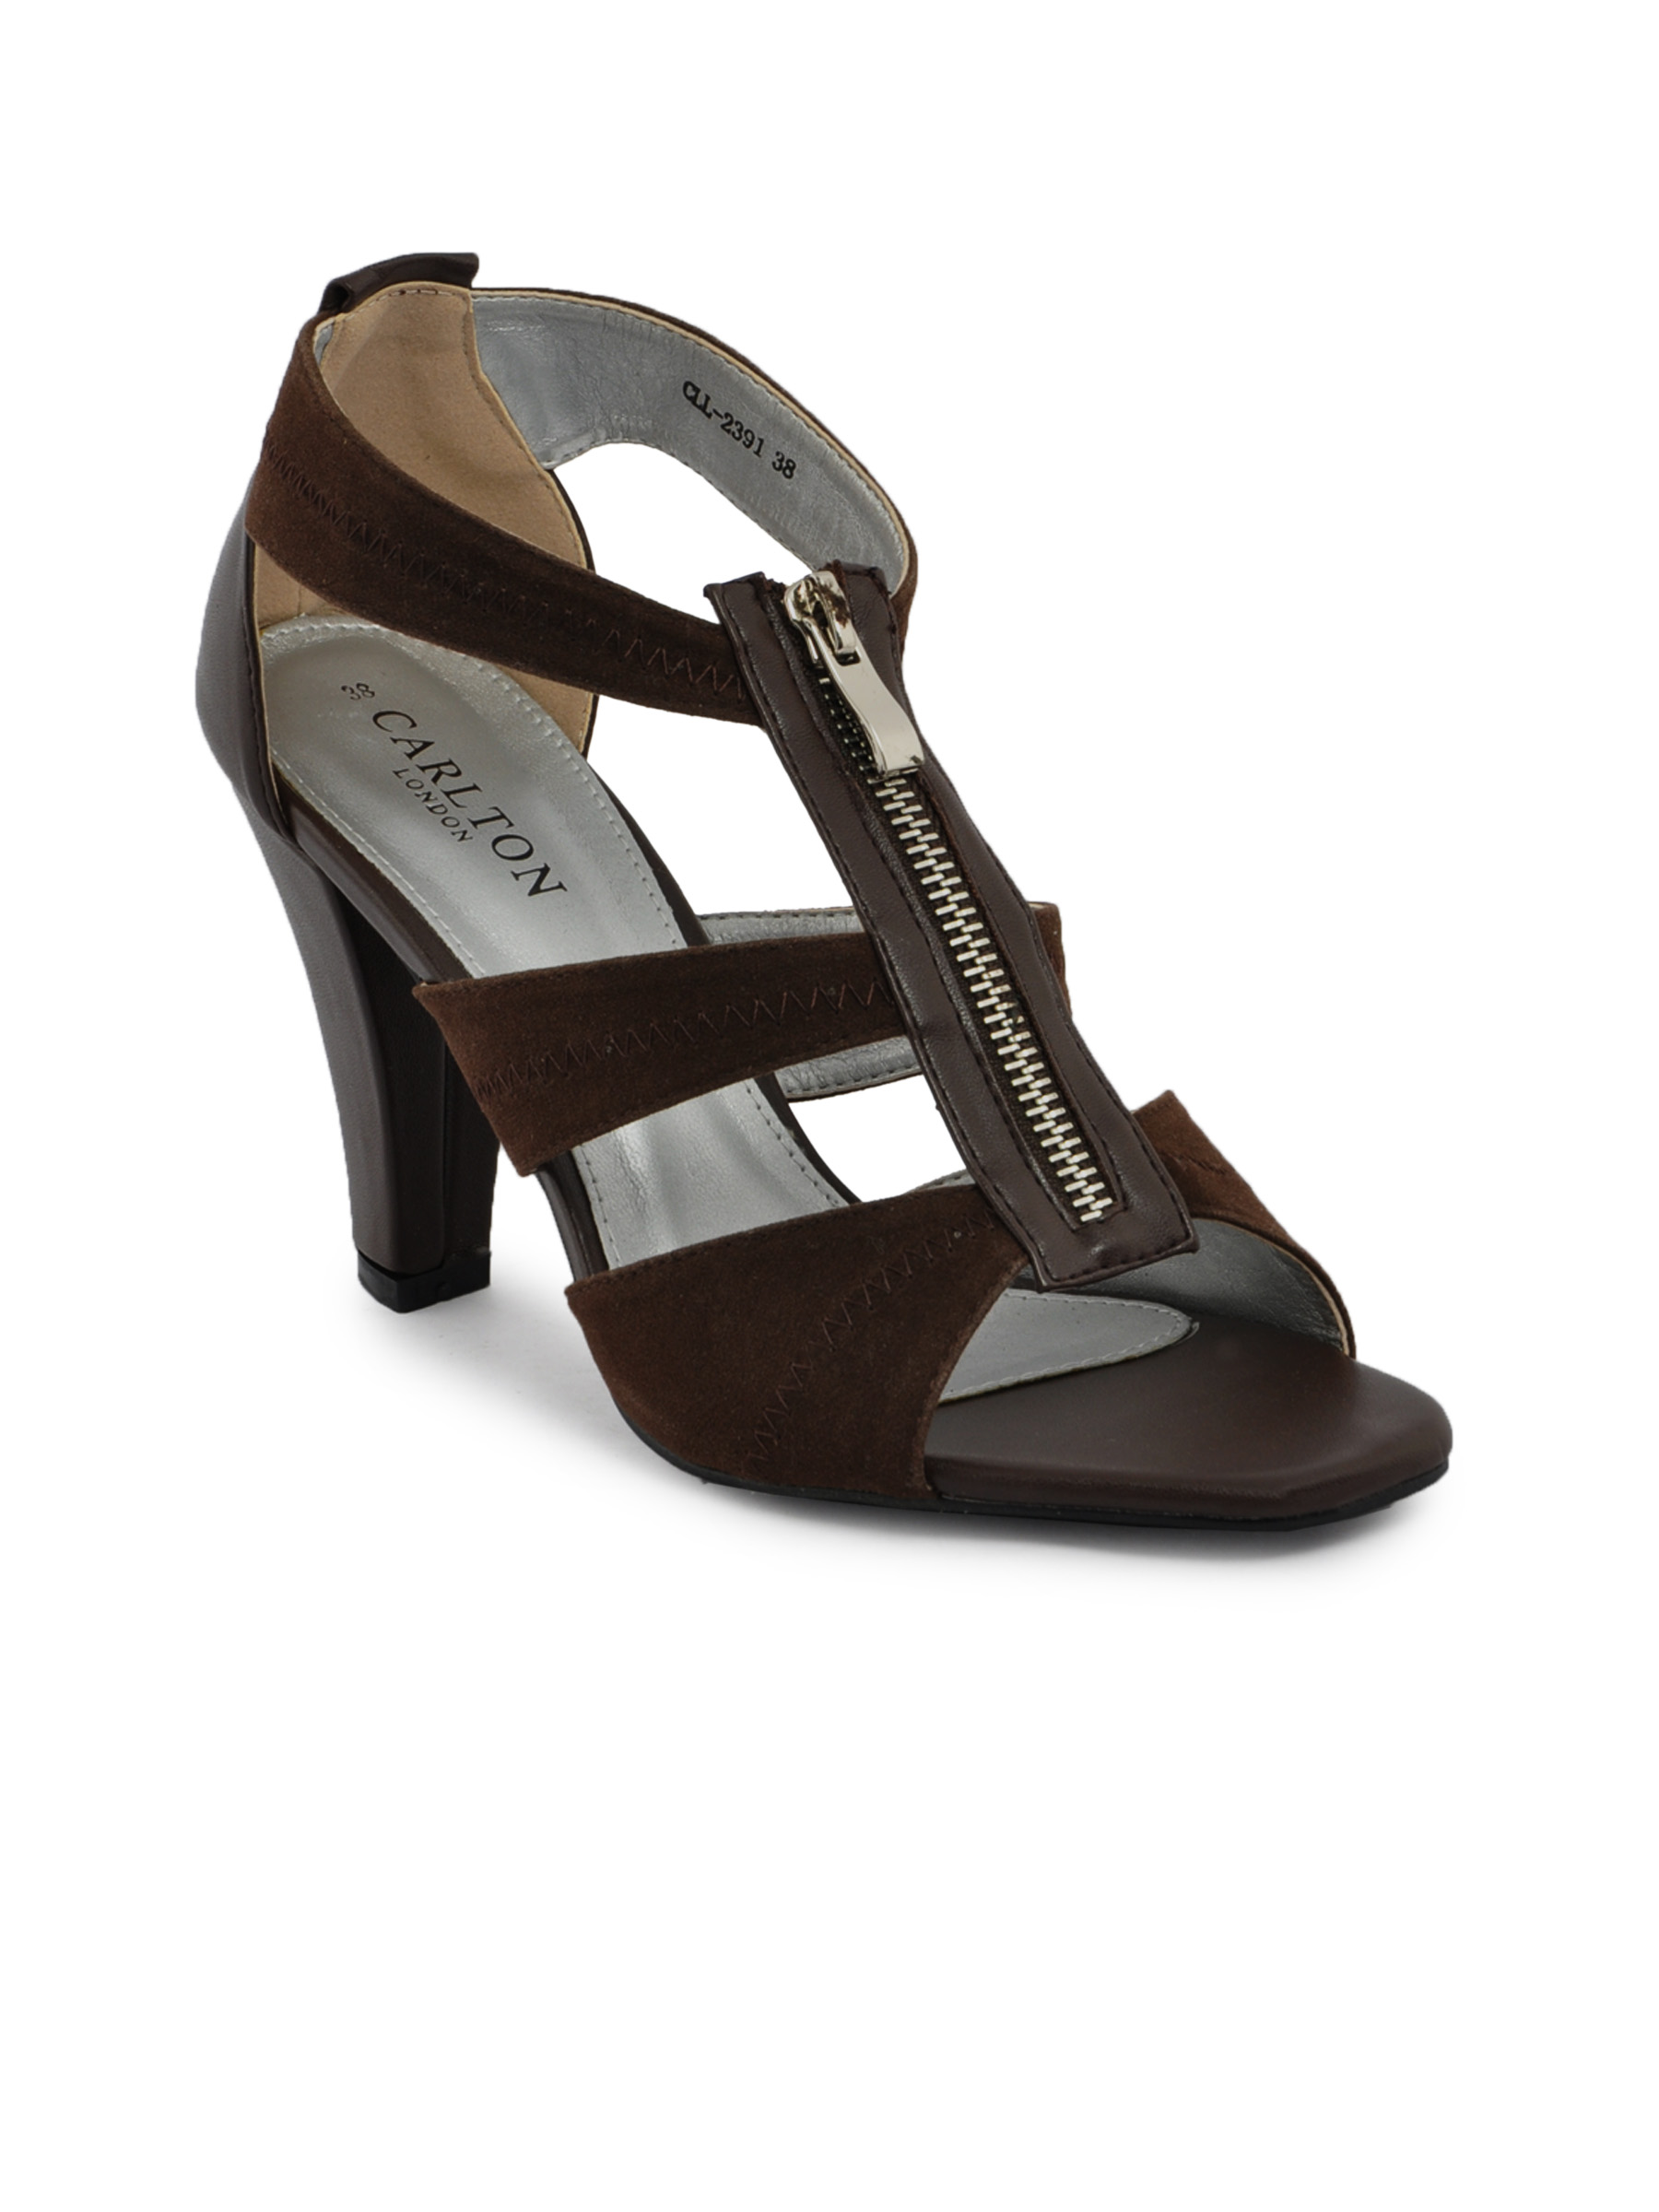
Carlton London Women Classy Brown Sandals
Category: Footwear / Shoes / Flats
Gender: Women
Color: Brown
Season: Summer 2011
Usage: Casual